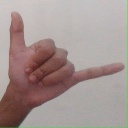
अक्षर: द